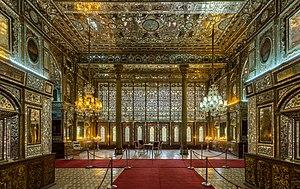
Le palais du Golestan est l'ancien palais royal qadjar situé dans la citadelle royale de Arg-e Soltanati à Téhéran.